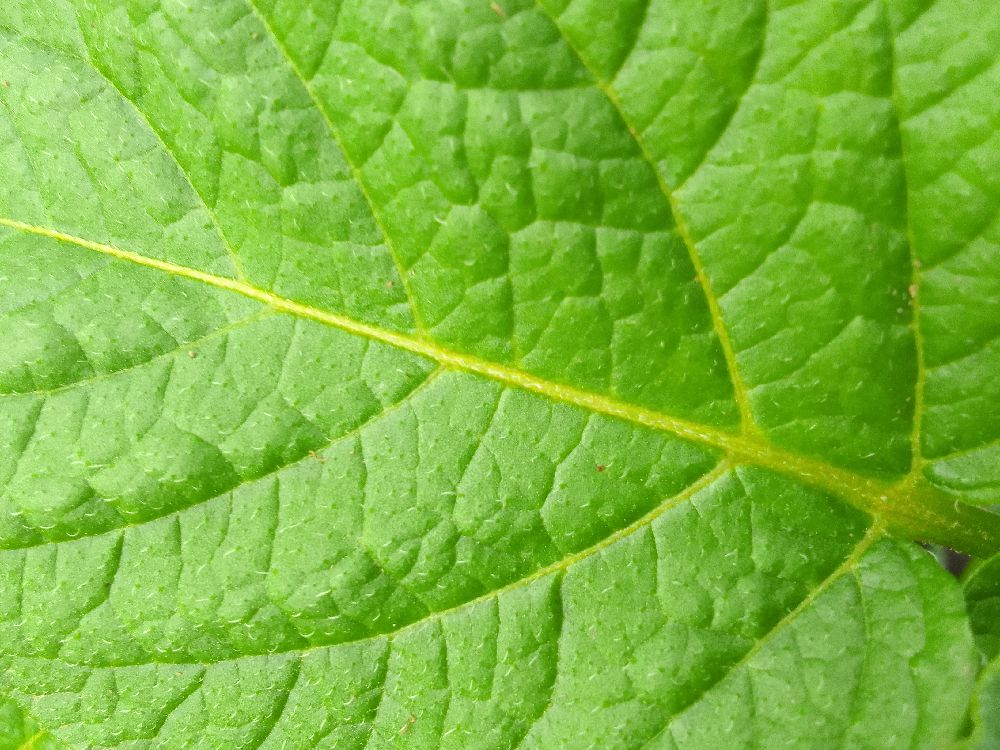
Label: Healthy